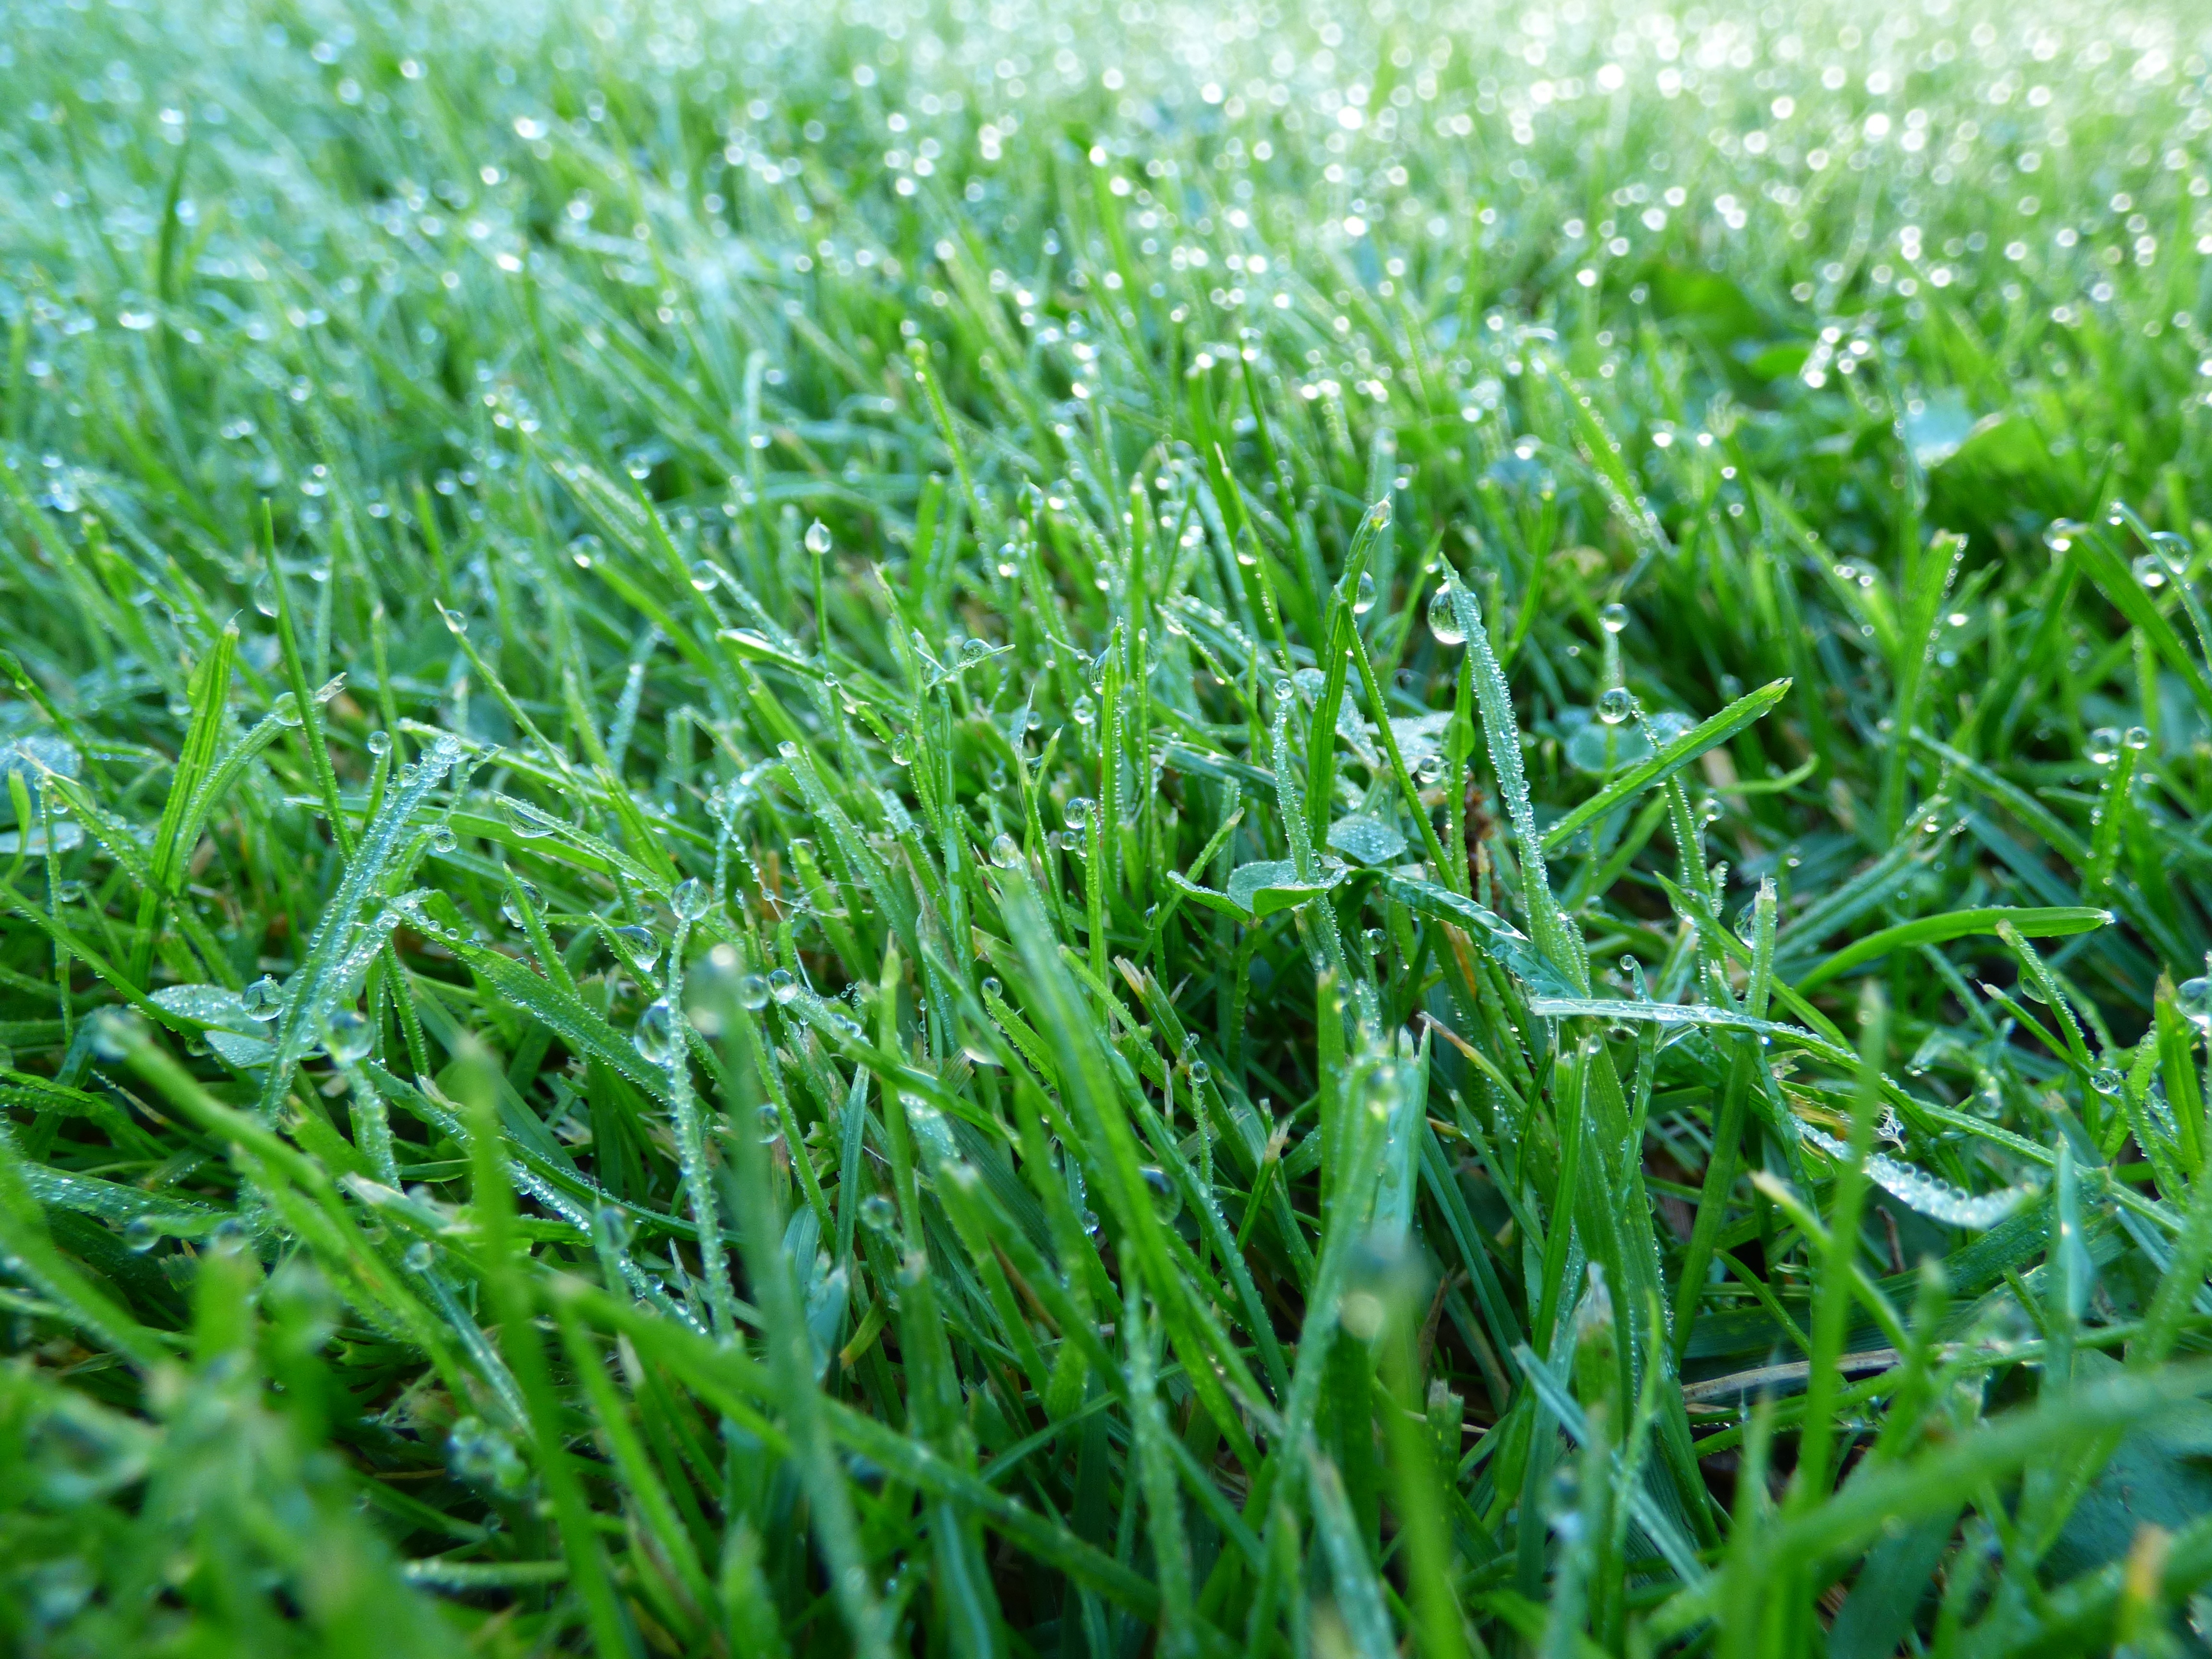
nature, grass, dew, plant, field, lawn, meadow, morning, leaf, flower, green, herb, autumn, soil, greenery, grassland, sweden, landscapes, beautifully, flowering plant, morning card, grass family, land plant